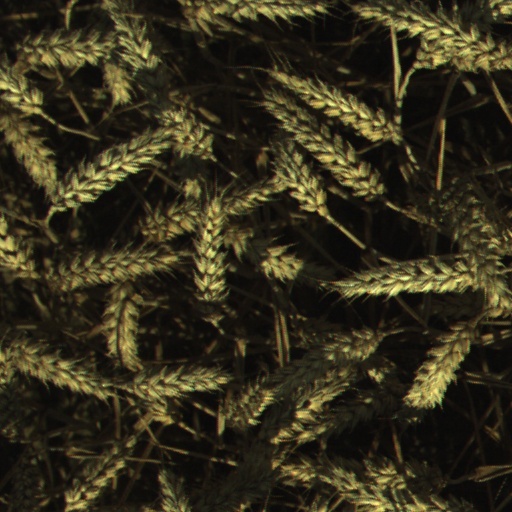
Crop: wheat